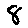
Label: 8